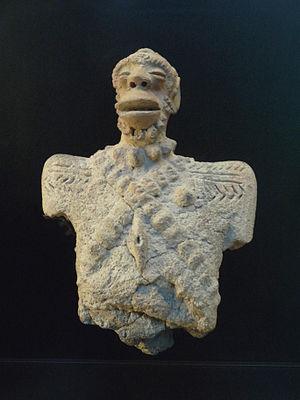
Figurines anthropomorphes, culture Sao, 9e-16e siècle, Tchad, terre cuite. Mission Jean-Paul Lebeuf, 1947-1948. Musée du quai Branly.
Les Sao forment une ancienne population d'Afrique centrale constituée de groupes distincts par leur langue et leur mode de vie, qui se sont fédérés autour de quelques cités plus puissantes. Ils habitaient dans les basses vallées du Logone, du Chari et de la Yoobé sur un territoire correspondant à une partie du Cameroun, du Tchad et du Nigeria actuels.